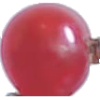
Label: Redcurrant 1